Fétizon oxidation

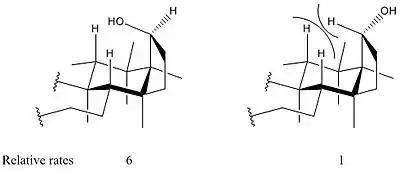
The oxidation of an alcohol with an alpha hydrogen sterically hindered by axial hydrogens proceeds slower with Fetizon's reagent

Increasing the amount of celite used in the reagent accelerates the rate of the reaction by increasing the surface area available to react. However, increasing the amount of celite past 900 grams per mole of silver(I) carbonate begins to slow the reaction due to dilution effects.